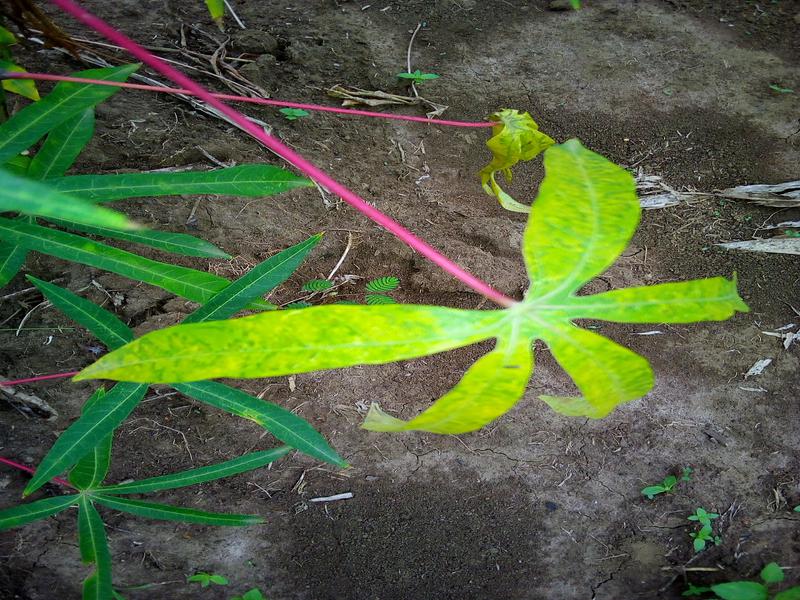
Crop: cassava
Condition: brown_streak_disease